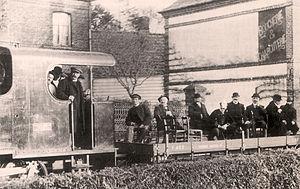
Le Chemin de fer de Normandie est un ancien réseau ferroviaire à écartement métrique qui exploita, de 1912 à 1947, deux voies ferrées d'intérêt local dans le département de Seine-Inférieure : la ligne d'Ouville-la-Rivière à Motteville via Gueures et la ligne de Gueures à Clères.